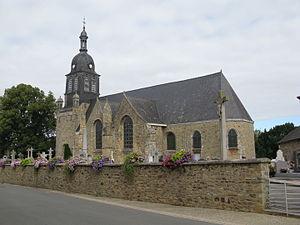
Availles-sur-Seiche est une commune française située dans le département d'Ille-et-Vilaine en Région Bretagne et peuplée de 684 habitants.